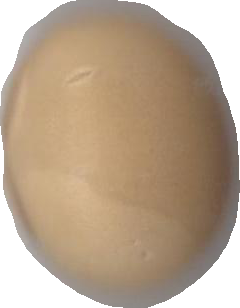
Variety: Dega